Abbas the Great

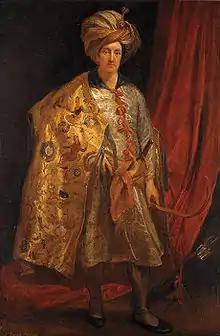
Anthony Shirley and Robert Shirley ("pictured in 1622") helped modernize the Persian Army.

In the meantime, in Khorasan, Murshid Qoli Khan emerged as a rival to Ali-Qoli. He successfully seized Mashhad and abducted Abbas from Ali-Qoli's possession. An Uzbek invasion advanced through Khorasan and laid siege to Herat. This threatened Murshid Qoli's position who realised it was his last chance to enthrone Abbas. Many of the Qizilbash amirs gave their assurance of their support for placing Abbas on the throne. After learning that Mohammad Khodabanda had left Qazvin to confront rebels in the south, Murshid Qoli Khan decided to strike.